John Stewart, Commendator of Coldingham

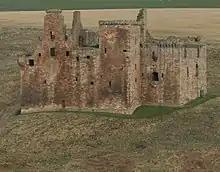
John Stewart's wedding was celebrated at Crichton Castle

Mary, Queen of Scots made him keeper of Dunbar Castle when she returned to Scotland in August 1561. The English diplomat Thomas Randolph wrote that Lord John was in the queen's favour in October 1561, for his "leaping and dancing", and would marry the Earl of Bothwell's sister, Jean Hepburn. She had previously been "handfasted" to another man, Robert Lauder younger of the Bass, on 24 July 1556, but the marriage was not completed.